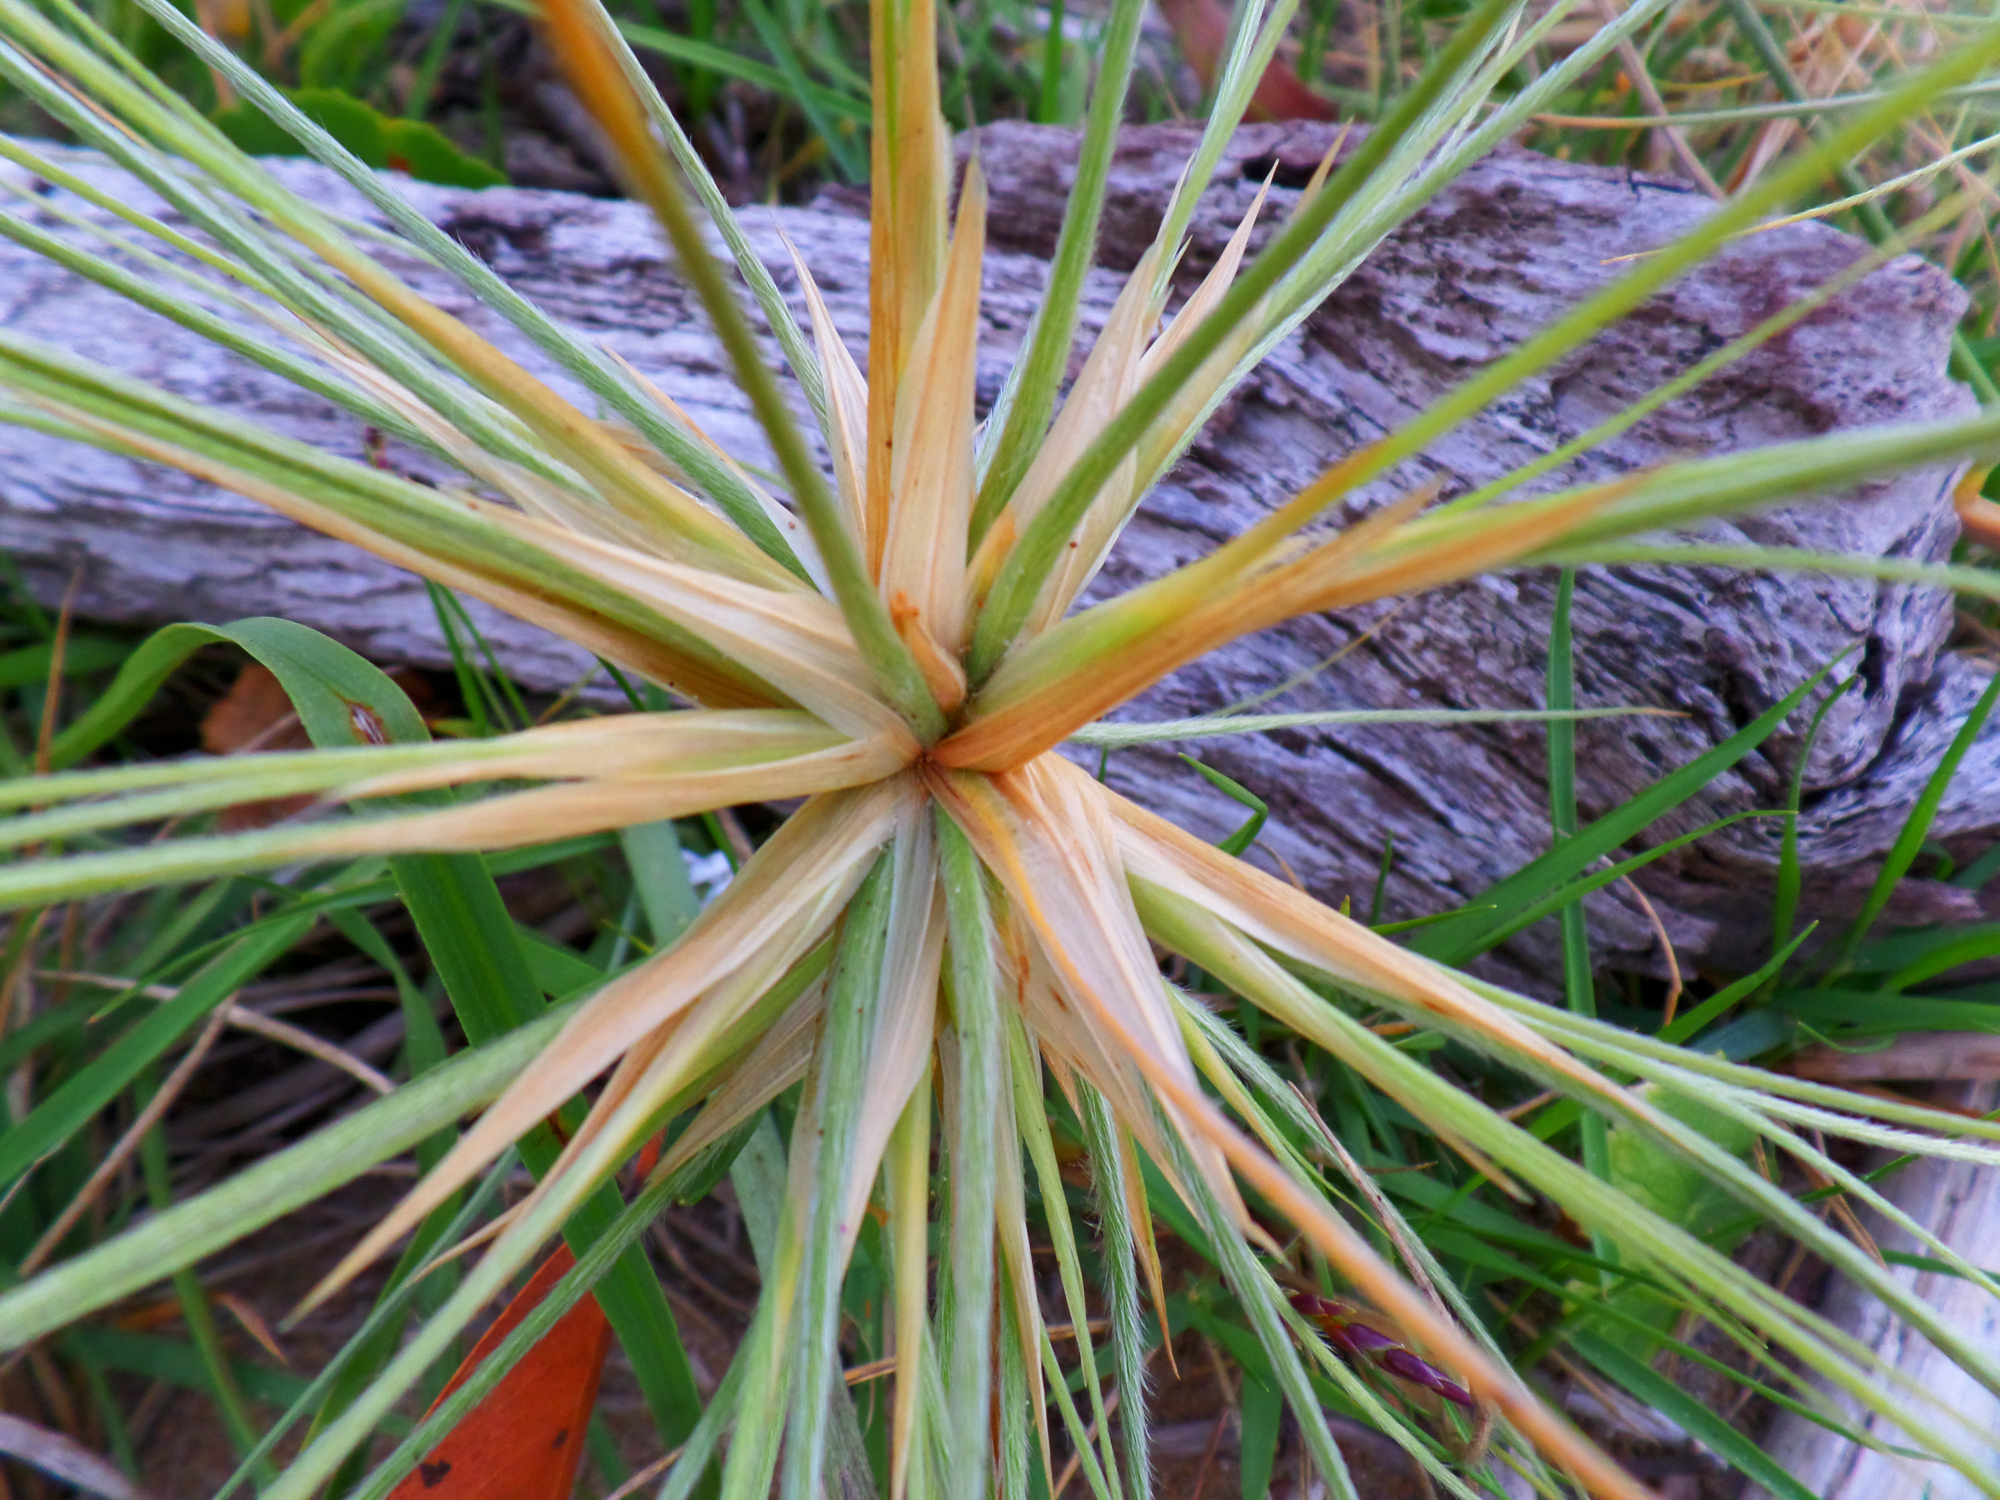
beach, tree, grass, plant, leaf, flower, herb, botany, flora, australia, nsw, long, macro photography, flowering plant, grass family, plant stem, woody plant, land plant, arecales